Isthmian Canal Commission of 1899

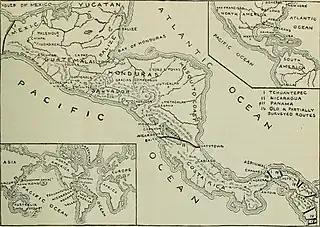
Map showing various routes considered by the Commission

The Isthmian Canal Commission was a commission created by the United States Congress in 1899 "to determine the most feasible and practicable route" in Central America to build a canal. The American commission was chaired by John G. Walker, even though he chaired a previous congressional commission called the Nicaragua Canal Commission, which had not yet issued its final report. That commission released its report in mid-1899 and, true to its name, recommended the locale of Nicaragua for the construction of a canal. This change of focus was a triumph for the lobbyist William Nelson Cromwell, who was hired by French interests wanting to dispose of the assets of the failed enterprise of Ferdinand de Lesseps.